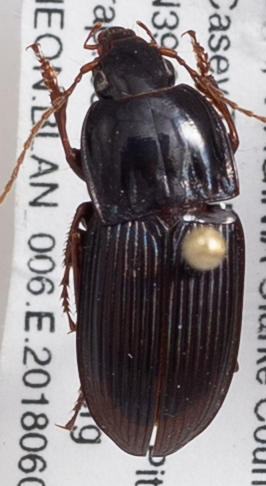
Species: Pterostichus permundus
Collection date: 2018-06-05
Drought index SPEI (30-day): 2.09
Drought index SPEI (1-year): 0.748
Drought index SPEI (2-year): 0.9